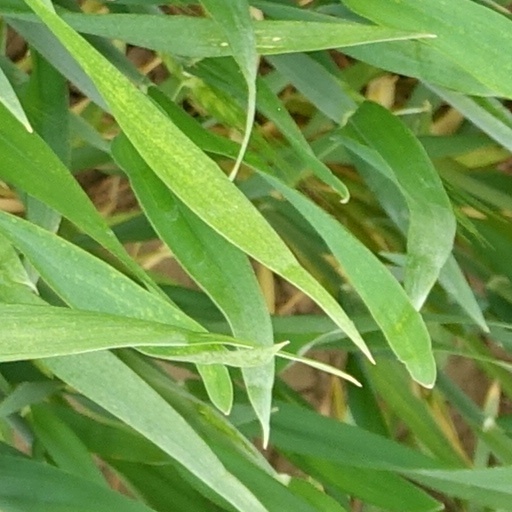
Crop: wheat